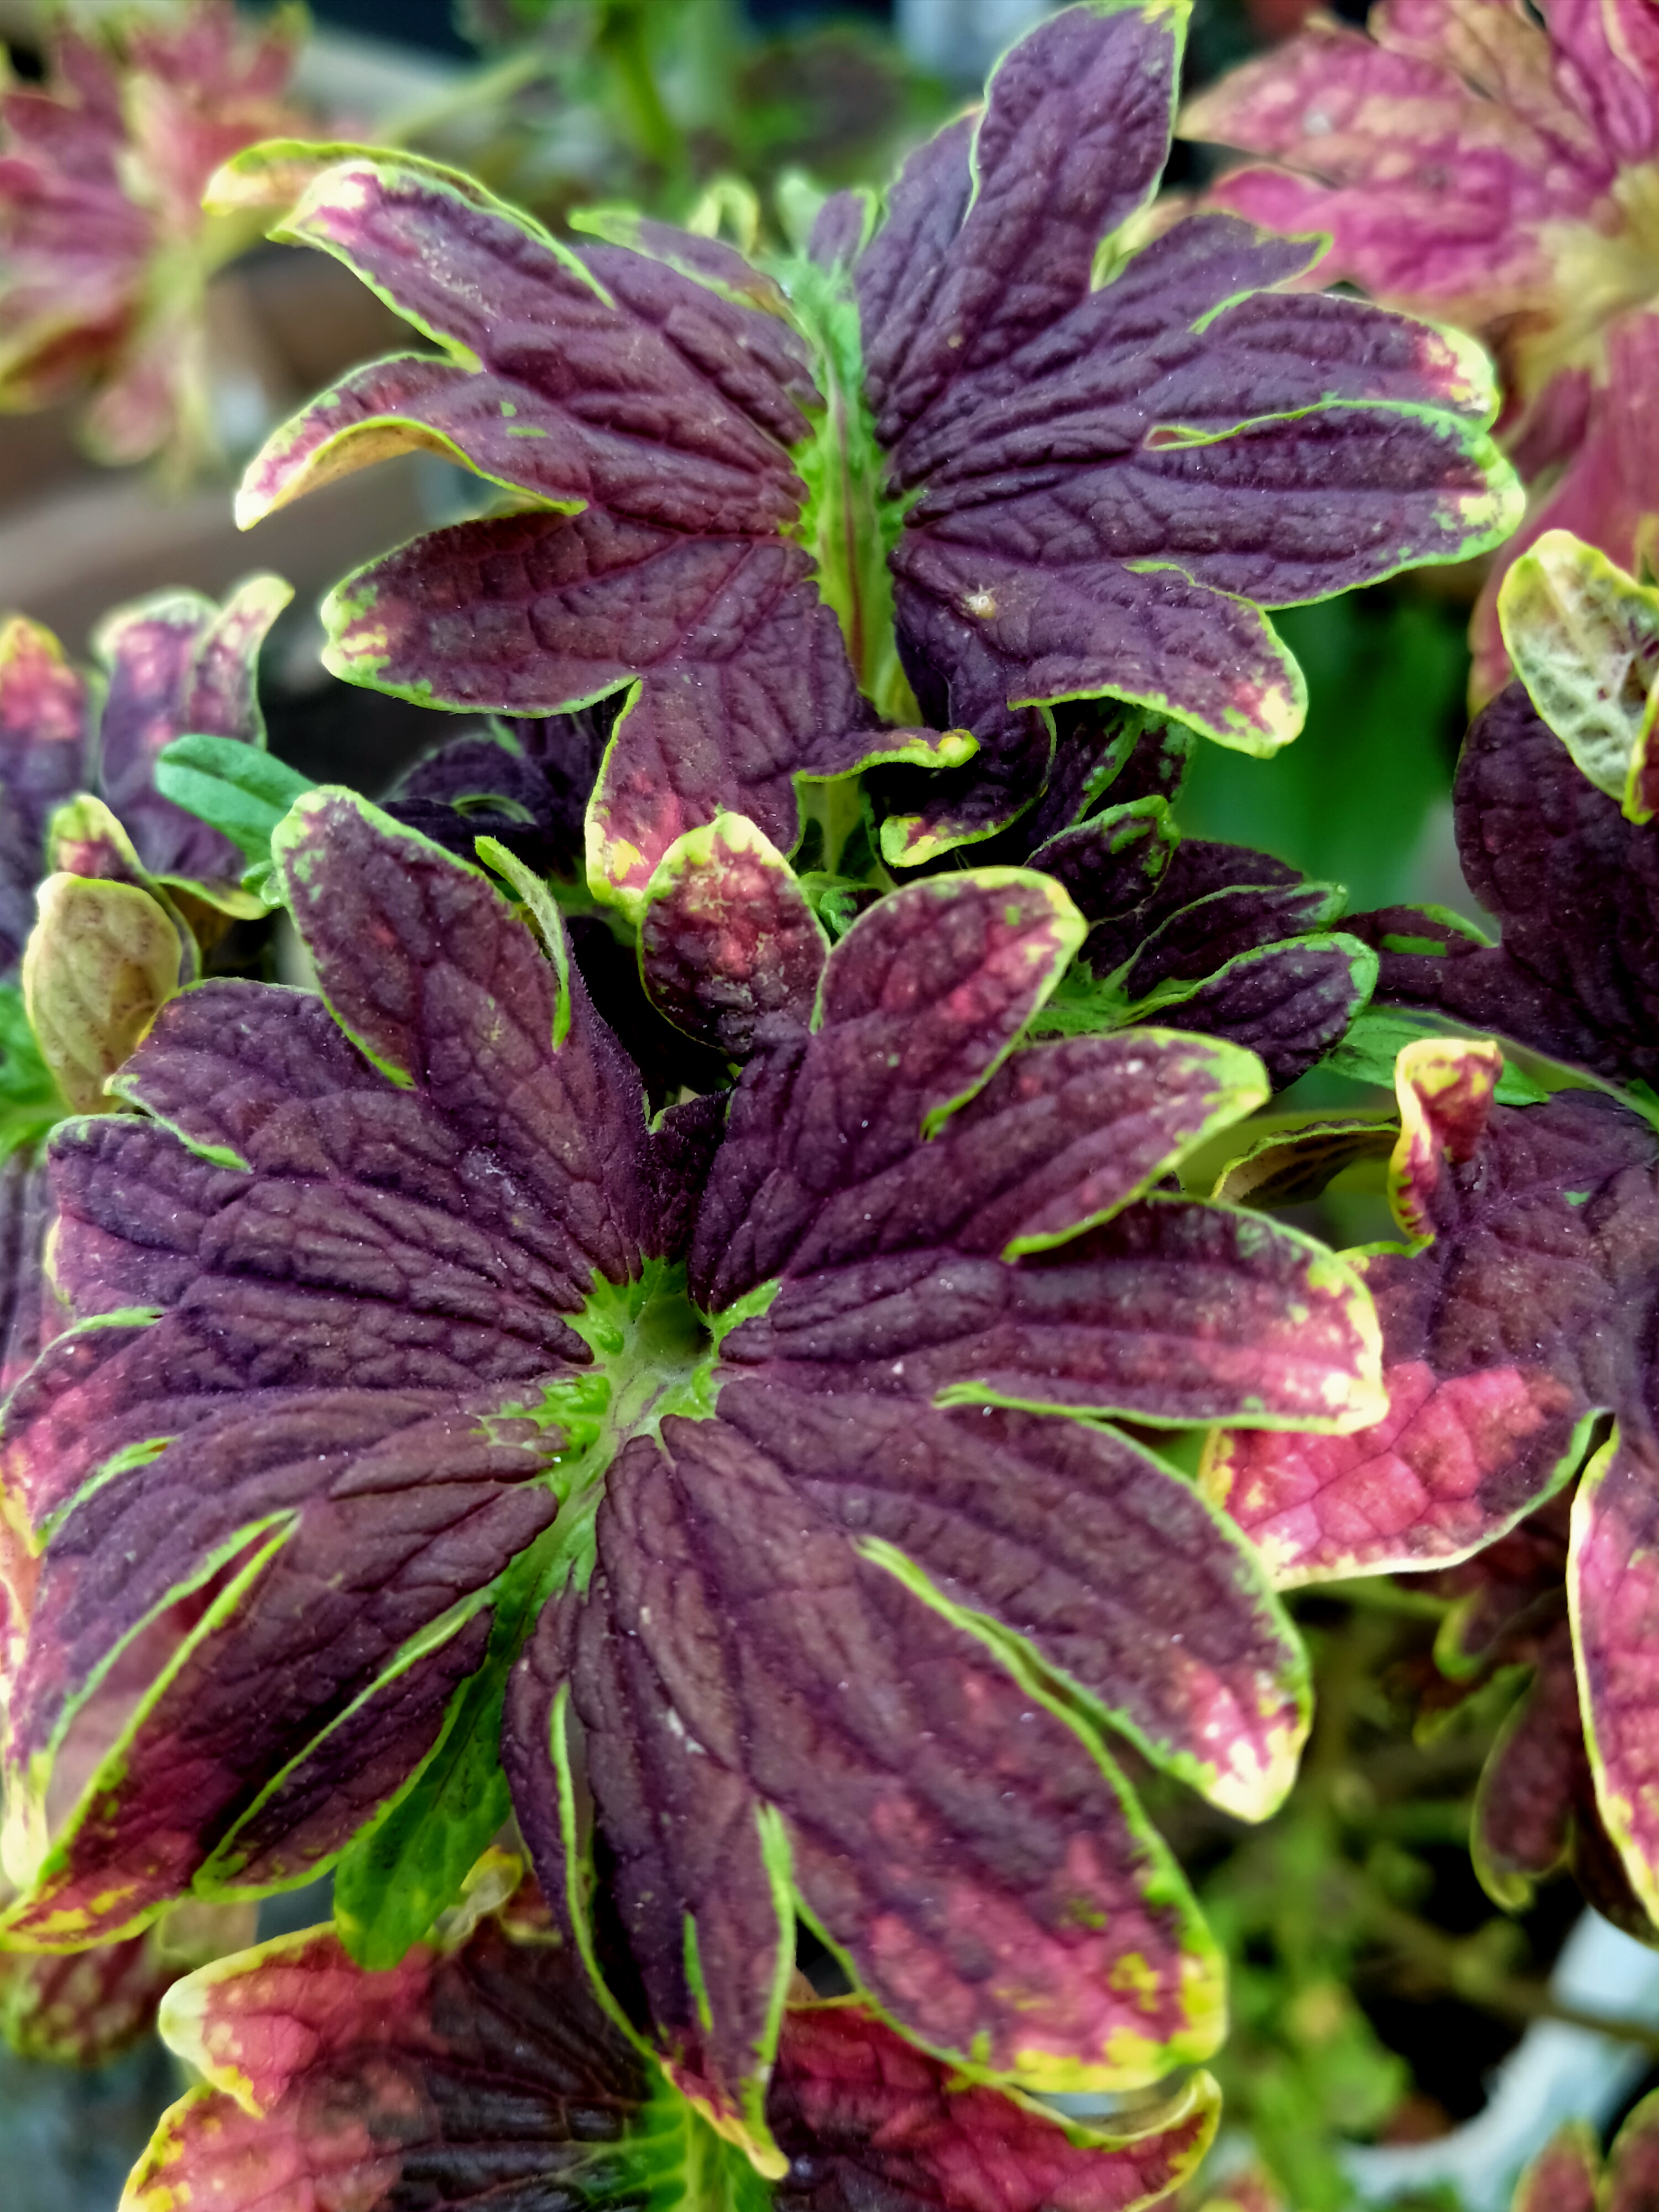
flower, geranium, Purple Folwer, garden, plant, purple, terrestrial plant, groundcover, flowering plant, annual plant, subshrub, petal, herb, magenta, perennial plant, spiderwort, nettle family, impatiens